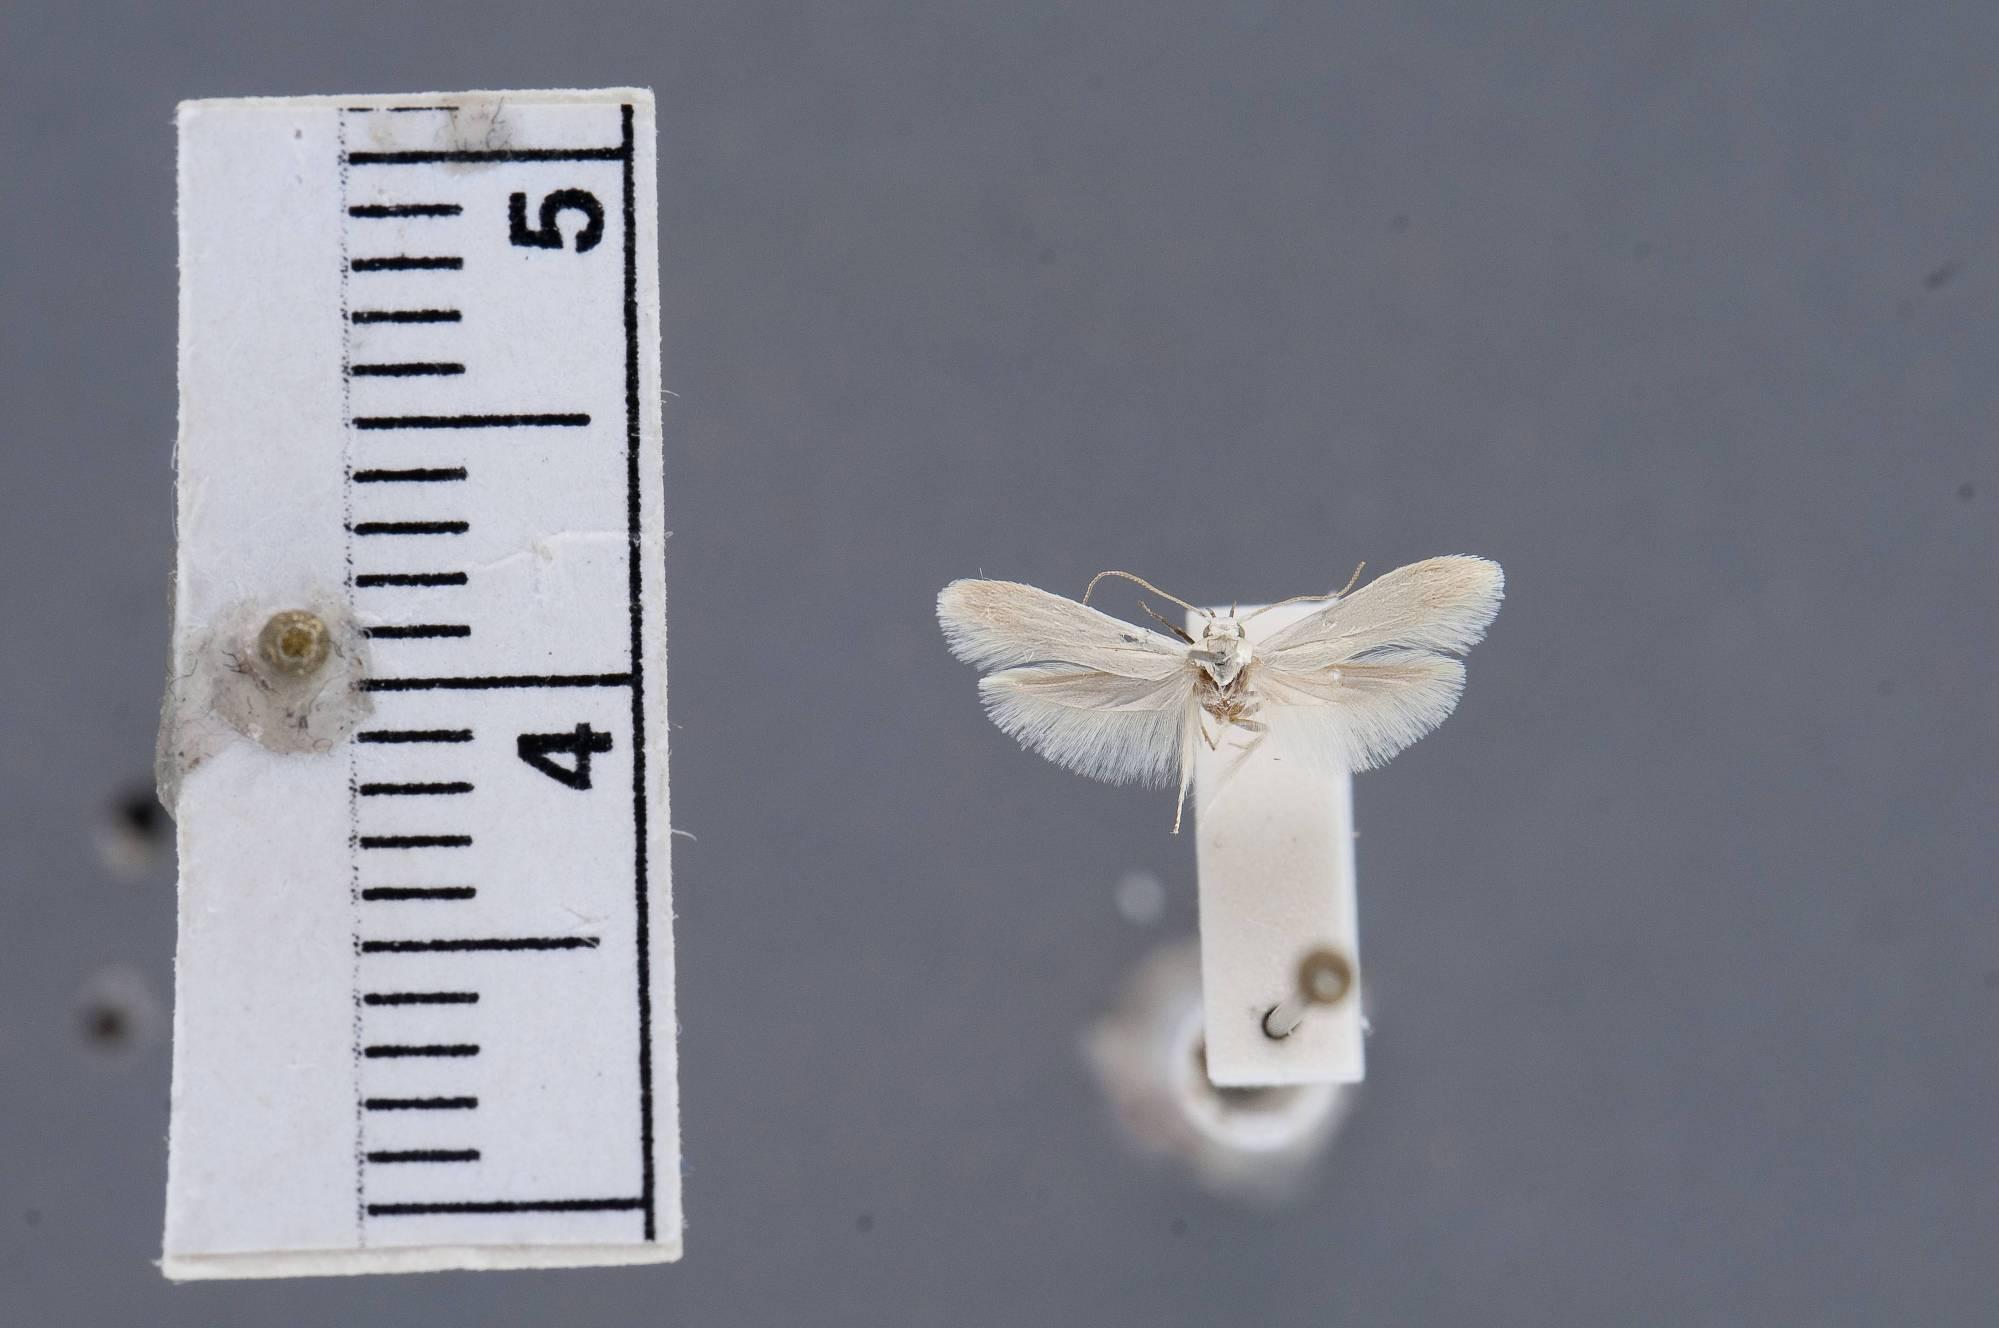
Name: Calosima lucidella
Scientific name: Calosima lucidella Adamski, 1989
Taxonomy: Animalia, Arthropoda, Insecta, Lepidoptera, Glossata, Blastobasidae, Blastobasinae
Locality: Archbold Biological Station, Lake Placid, Highlands, Florida, United States
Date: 1 May 1964 to 7 May 1964